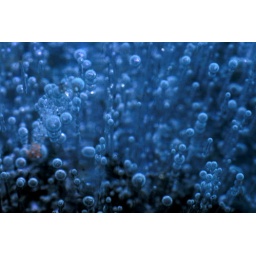
water in a plant pot